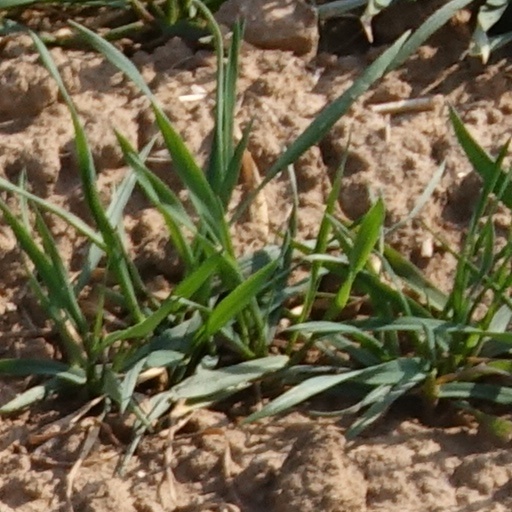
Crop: wheat